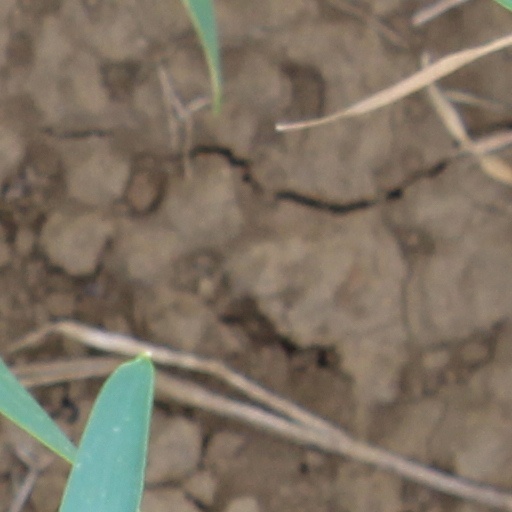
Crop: wheat